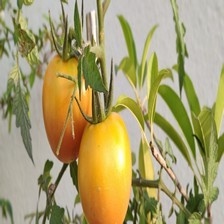
Label: tomato